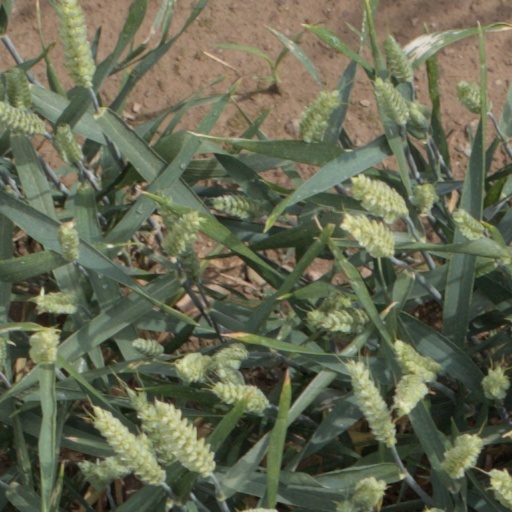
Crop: wheat